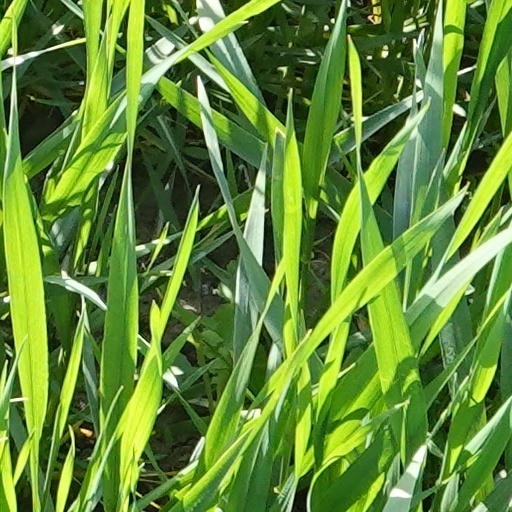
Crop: wheat